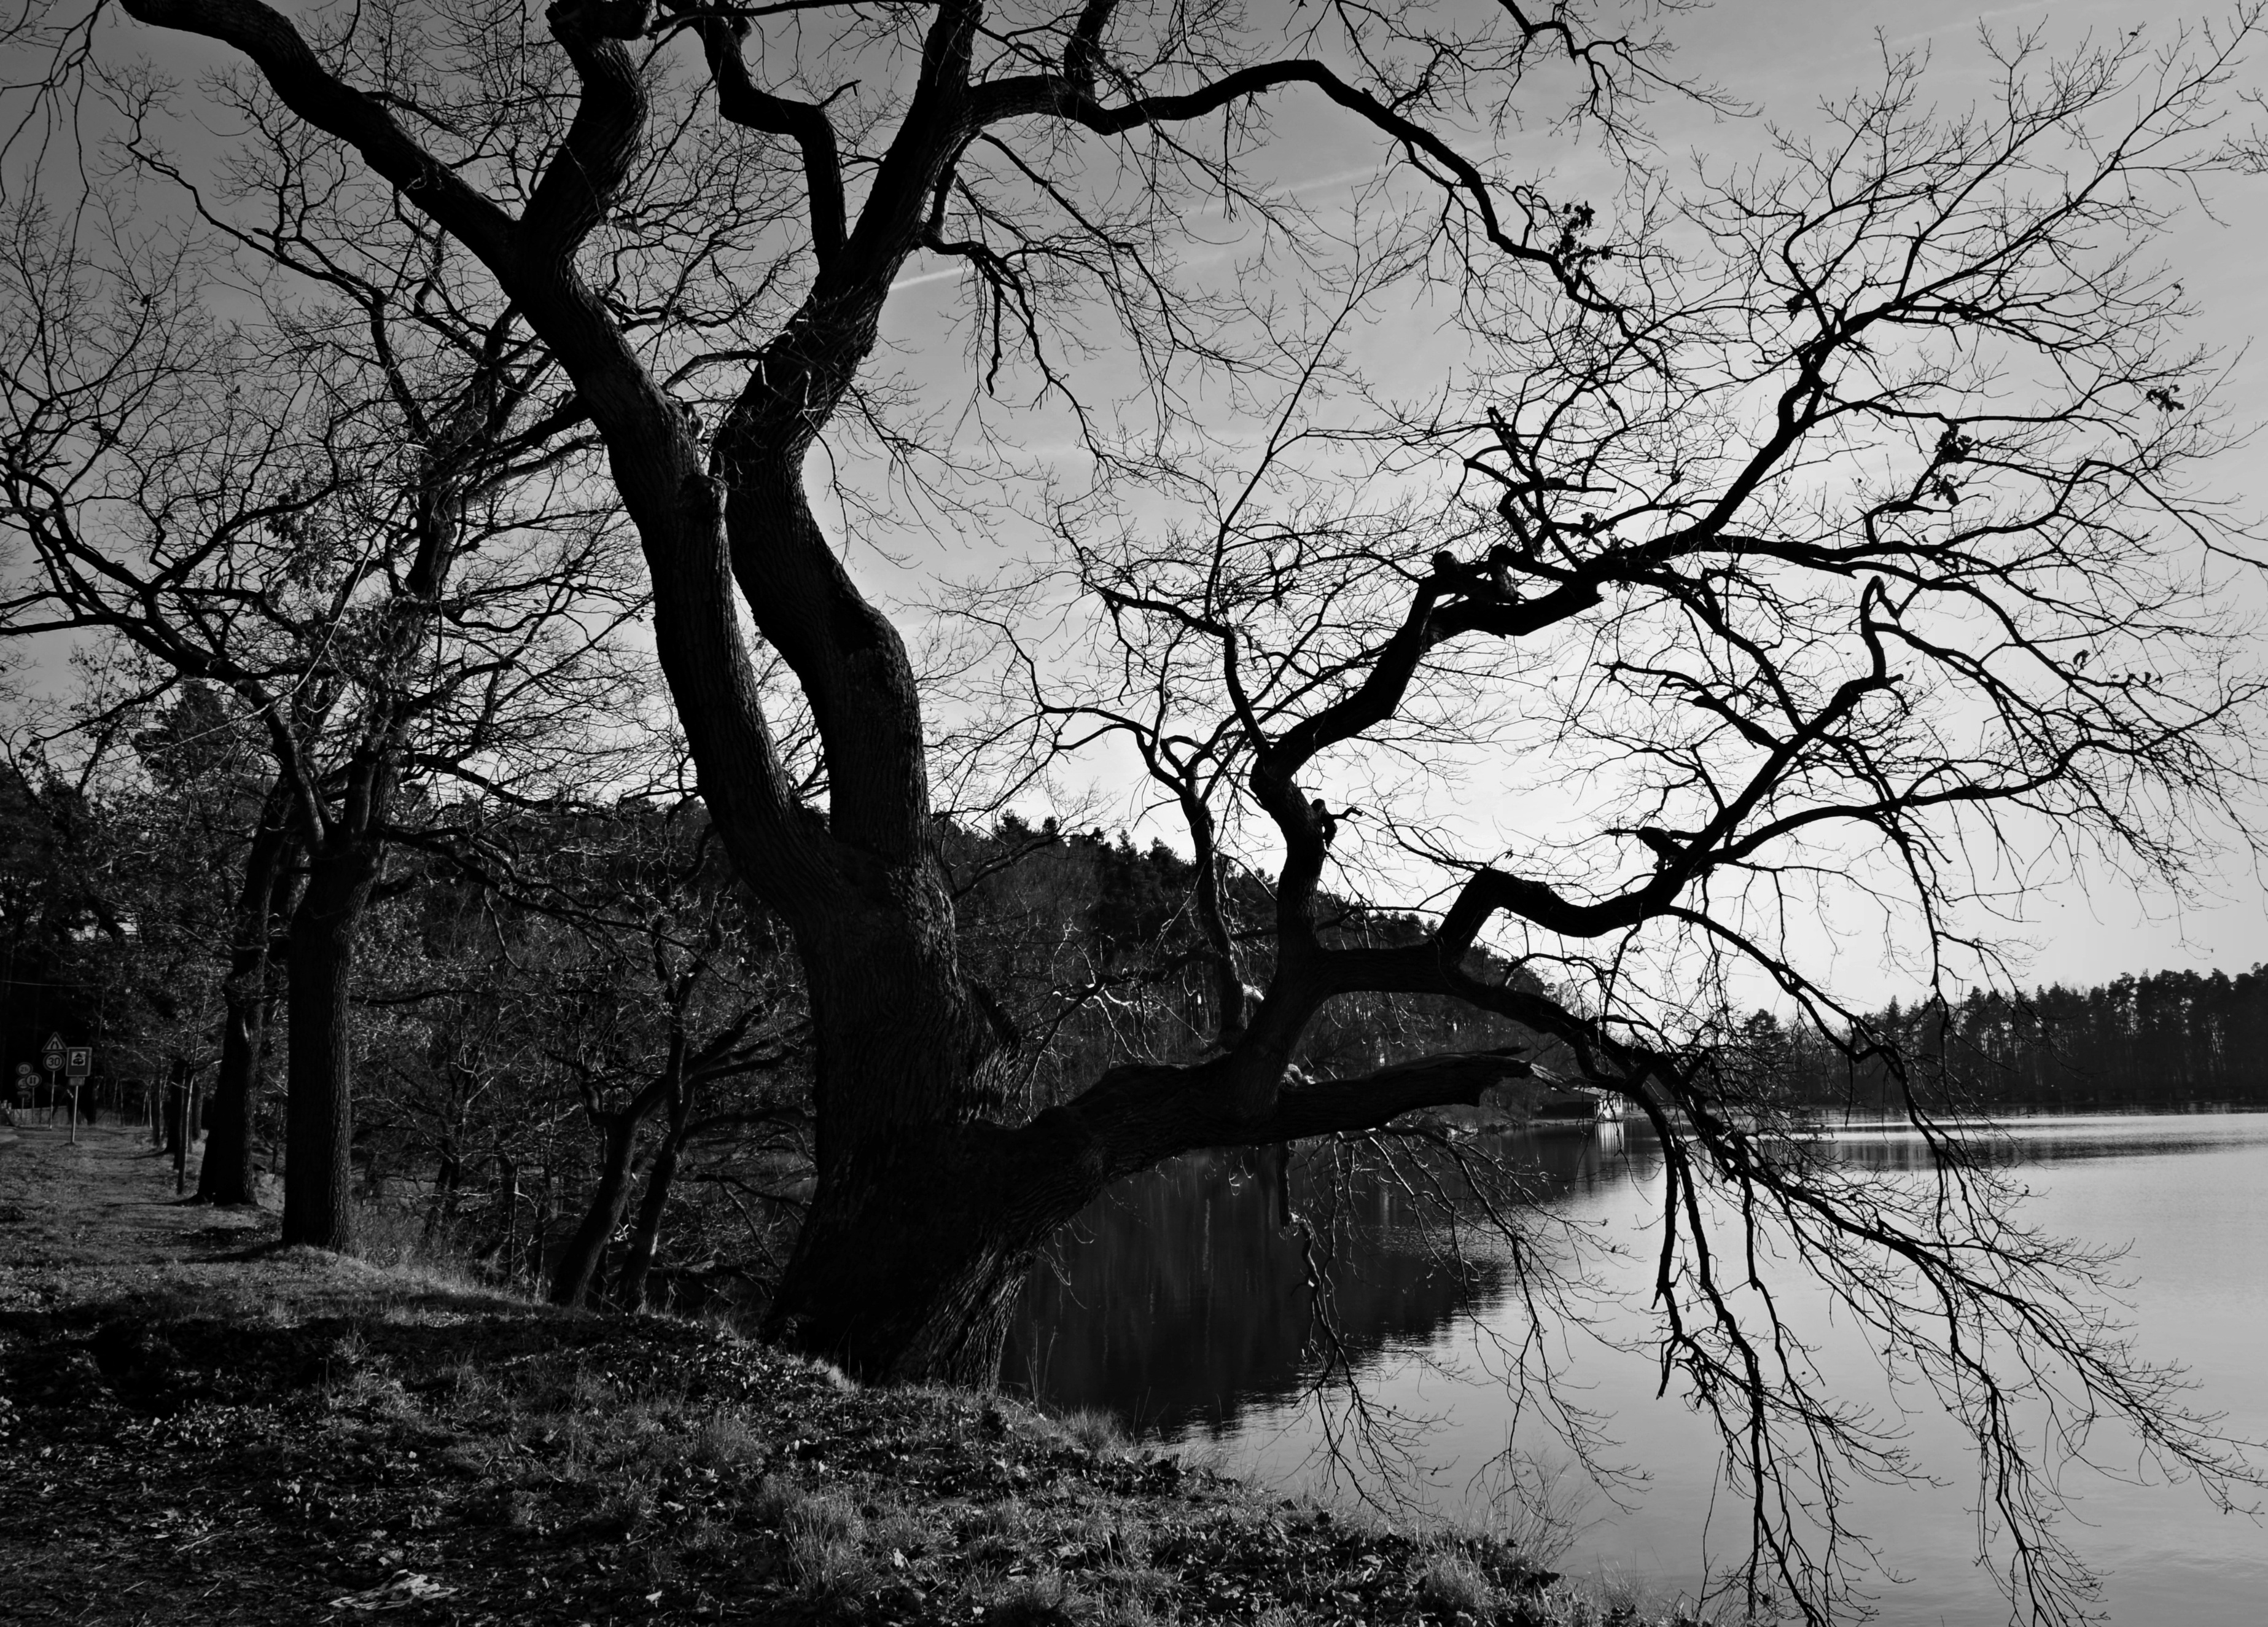
landscape, tree, nature, forest, branch, snow, winter, black and white, plant, morning, leaf, flower, spring, reflection, autumn, black, monochrome, season, woodland, rural area, monochrome photography, atmospheric phenomenon, woody plant